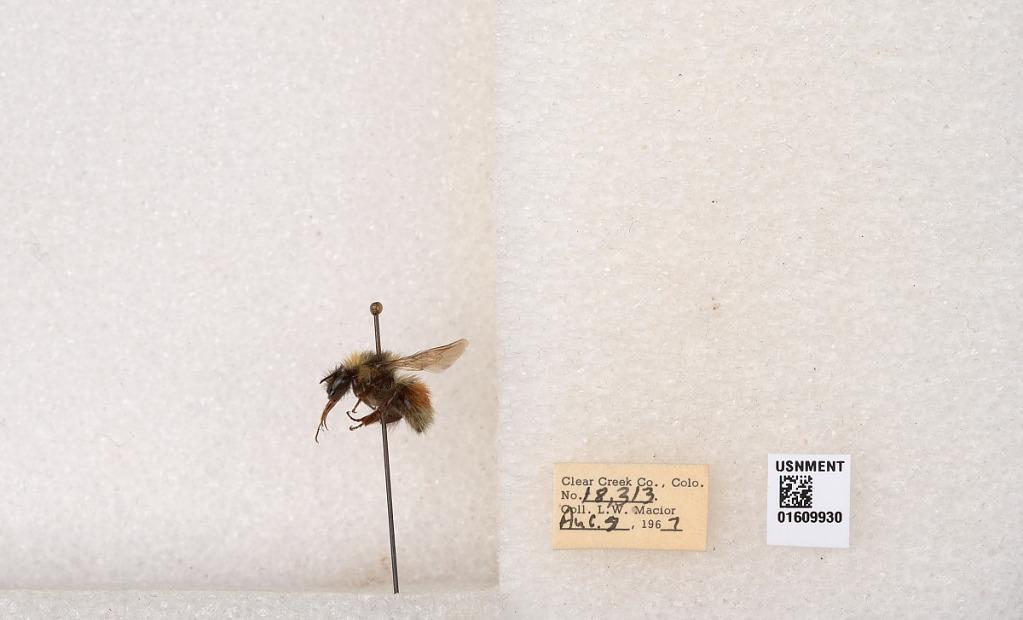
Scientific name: Bombus (Pyrobombus) sylvicola Kirby
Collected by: L. Macior
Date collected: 1967-8-8
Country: United States
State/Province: Colorado
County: Clear Creek
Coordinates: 39.6856, -105.645